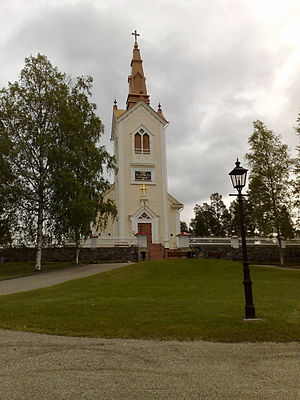
Bräcke
Bräcke kirke
Bräcke er et svensk by i Jämtlands län i Jämtland. Det er Bräcke kommunes administrationscenter og i 2006 havde byen 1.566 indbyggere.